Second premiership of Mahathir Mohamad

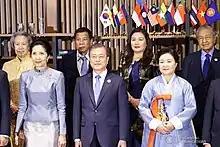
Mahathir join other leaders from the Association of Southeast Asian Nations (ASEAN) and Republic of Korea President Moon Jae-in, 26 November 2019

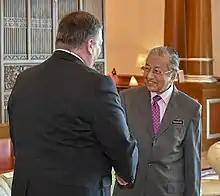
Mahathir meets with United States Secretary of State Mike Pompeo in 2018

On 18 September 2019, Mahathir launched a new Foreign Policy Framework where Putrajaya pledged to prioritise maintaining good relations with other nations while practicing justice and fairness.